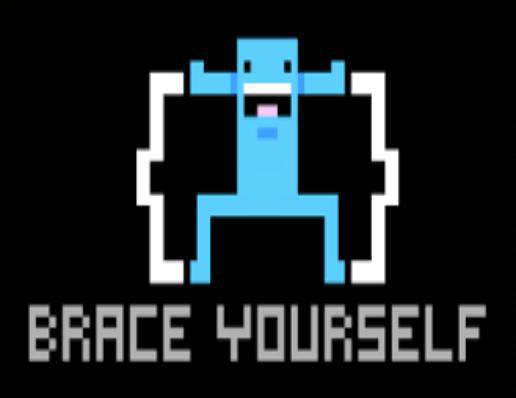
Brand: brace yourself
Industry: Clothes